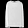
Label: Pullover